Woodville railway station, Manawatū-Whanganui

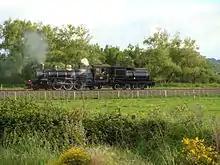
NZR A class No. 663 "Sharon Lee" running backwards around the Woodville balloon loop

On 20 August 1963, the District Engineer was notified that the amount of funding available for the project had been increased to £124,300 for the track alterations and construction of the new loop line, and £41,500 for the new station building. Advertisements were placed in local newspapers in December 1963 and January 1964 inviting interested parties to submit tenders for the construction of the new building. The requirements were listed thus: "The building has an approximate area of (as built it was x , or ) and is of composite construction with concrete foundations and floors, timber frame, block veneer and aluminium roof. Structural steel verandas with an approximate area of 7880 sq. ft. are also included in the contract". Tenders closed on 12 February 1964, and construction was expected to begin a few weeks later. Six tenders were received from the following local firms: Morris and Bailey Ltd.; E. M. David & Co. (Pahiatua); Jacques Bros. Ltd. (Pahiatua); J. Browne (Pahiatua); Kensington & Fraser (Woodville); Gerry Ogden and Walsh Ltd. (Dannevirke). The tender of Morris and Bailey was accepted for £30,876 on 21 February. A contract for the construction of the loop line formation had already been let to Brill and Norris Ltd. of Palmerston North in April 1963.